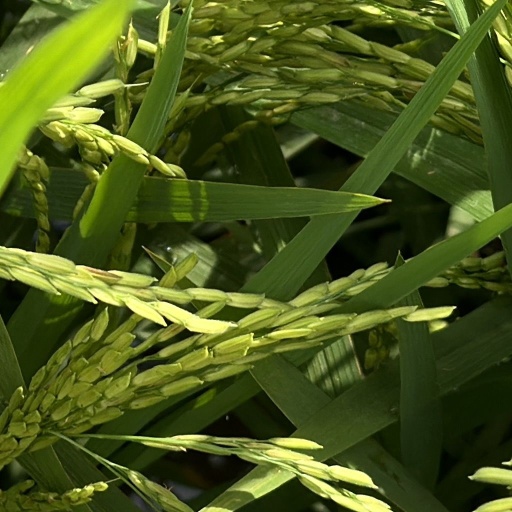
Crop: rice